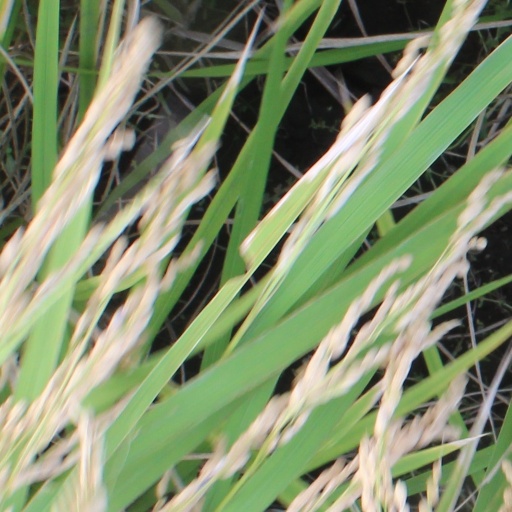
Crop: rice